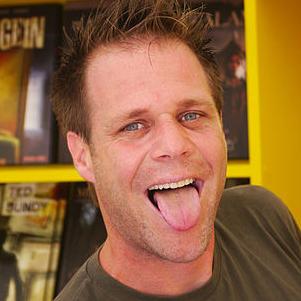
Age: 35